Ermenegildo Pellegrinetti

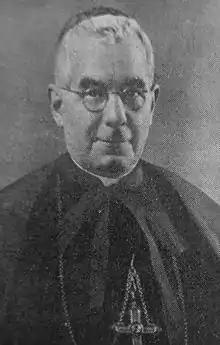
The cardinal 1939.

Ermenegildo Pellegrinetti (27 March 1876 – 29 March 1943) was an Italian cardinal of the Roman Catholic Church who served as nuncio to Yugoslavia from 1922 to 1937, and was made a cardinal in 1937.